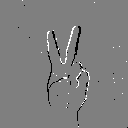
ASL letter: v